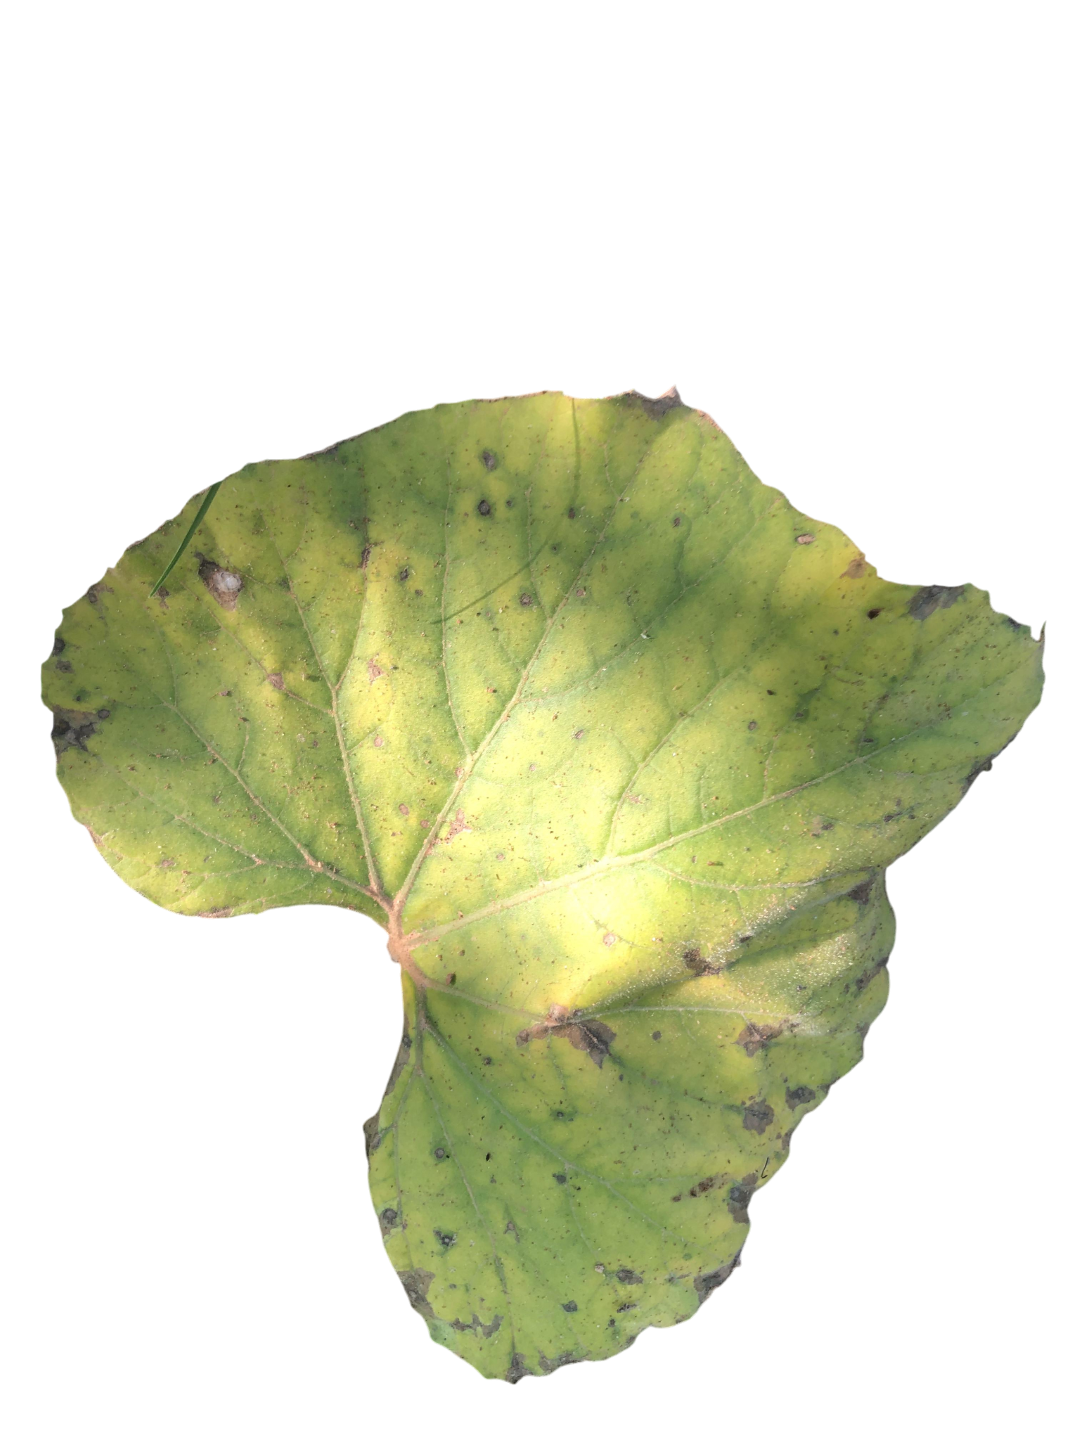
Crop: Bottle Gourd
Label: Downy_Mildew